Ed Drew

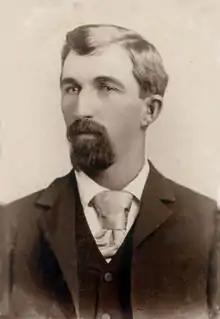

Ed Drew (August 22, 1865 – May 15, 1911) was an Arizona rancher, miner, and lawman in the final years of the Old West. He is most remembered for his family of pioneers and his death during a shootout near Ray.